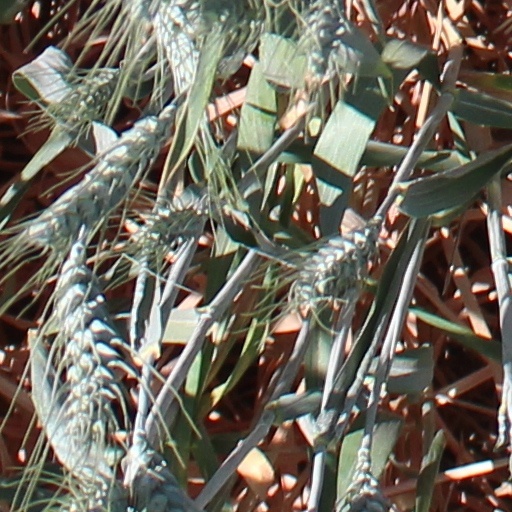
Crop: wheat